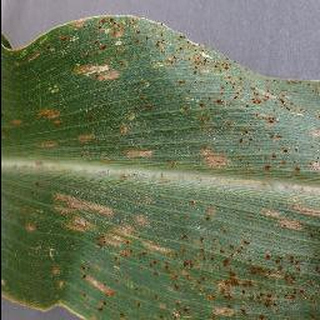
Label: corn_cercospora_leaf_spot